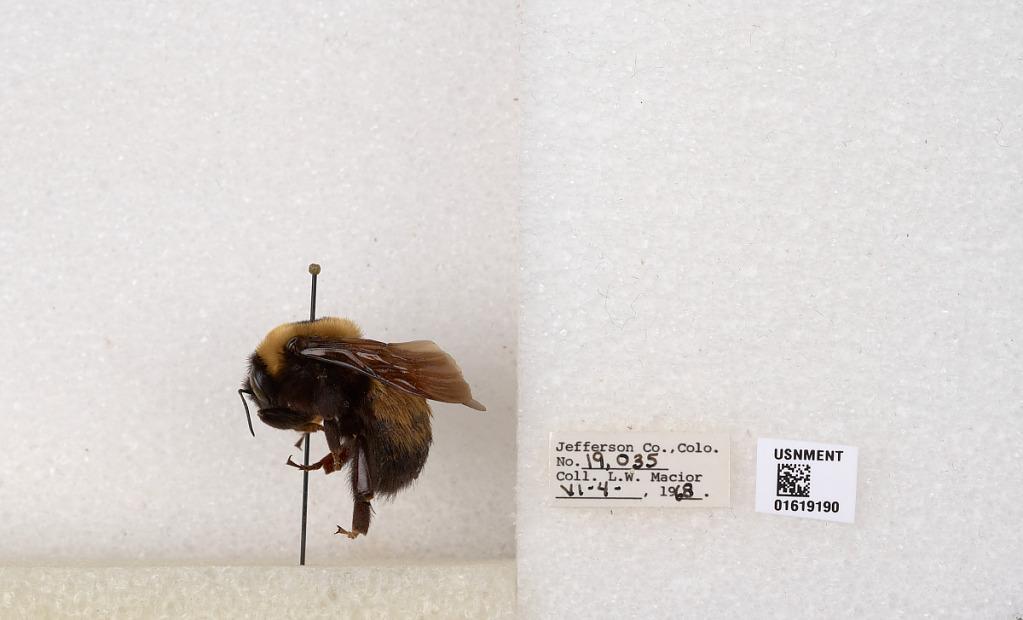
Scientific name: Bombus (Bombus) nevadensis Cresson